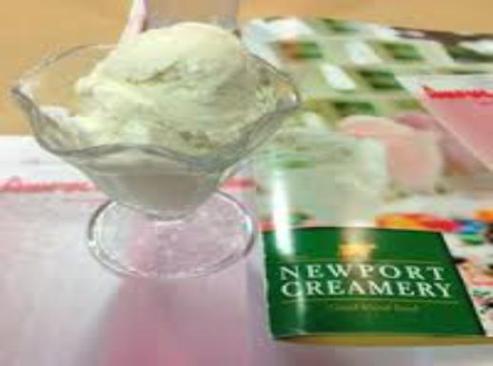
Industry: Food